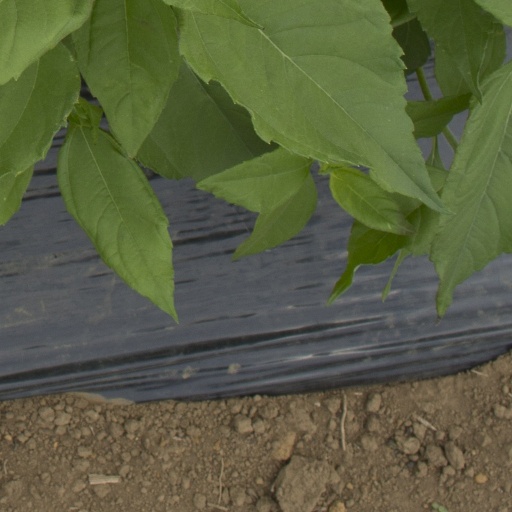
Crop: Jerusalem artichoke